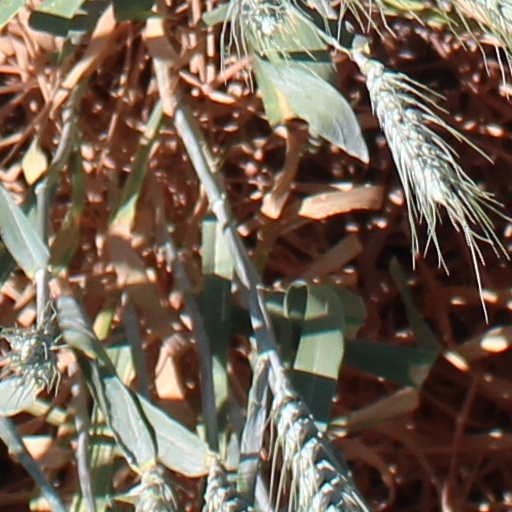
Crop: wheat